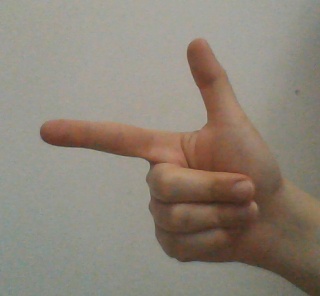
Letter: yaa